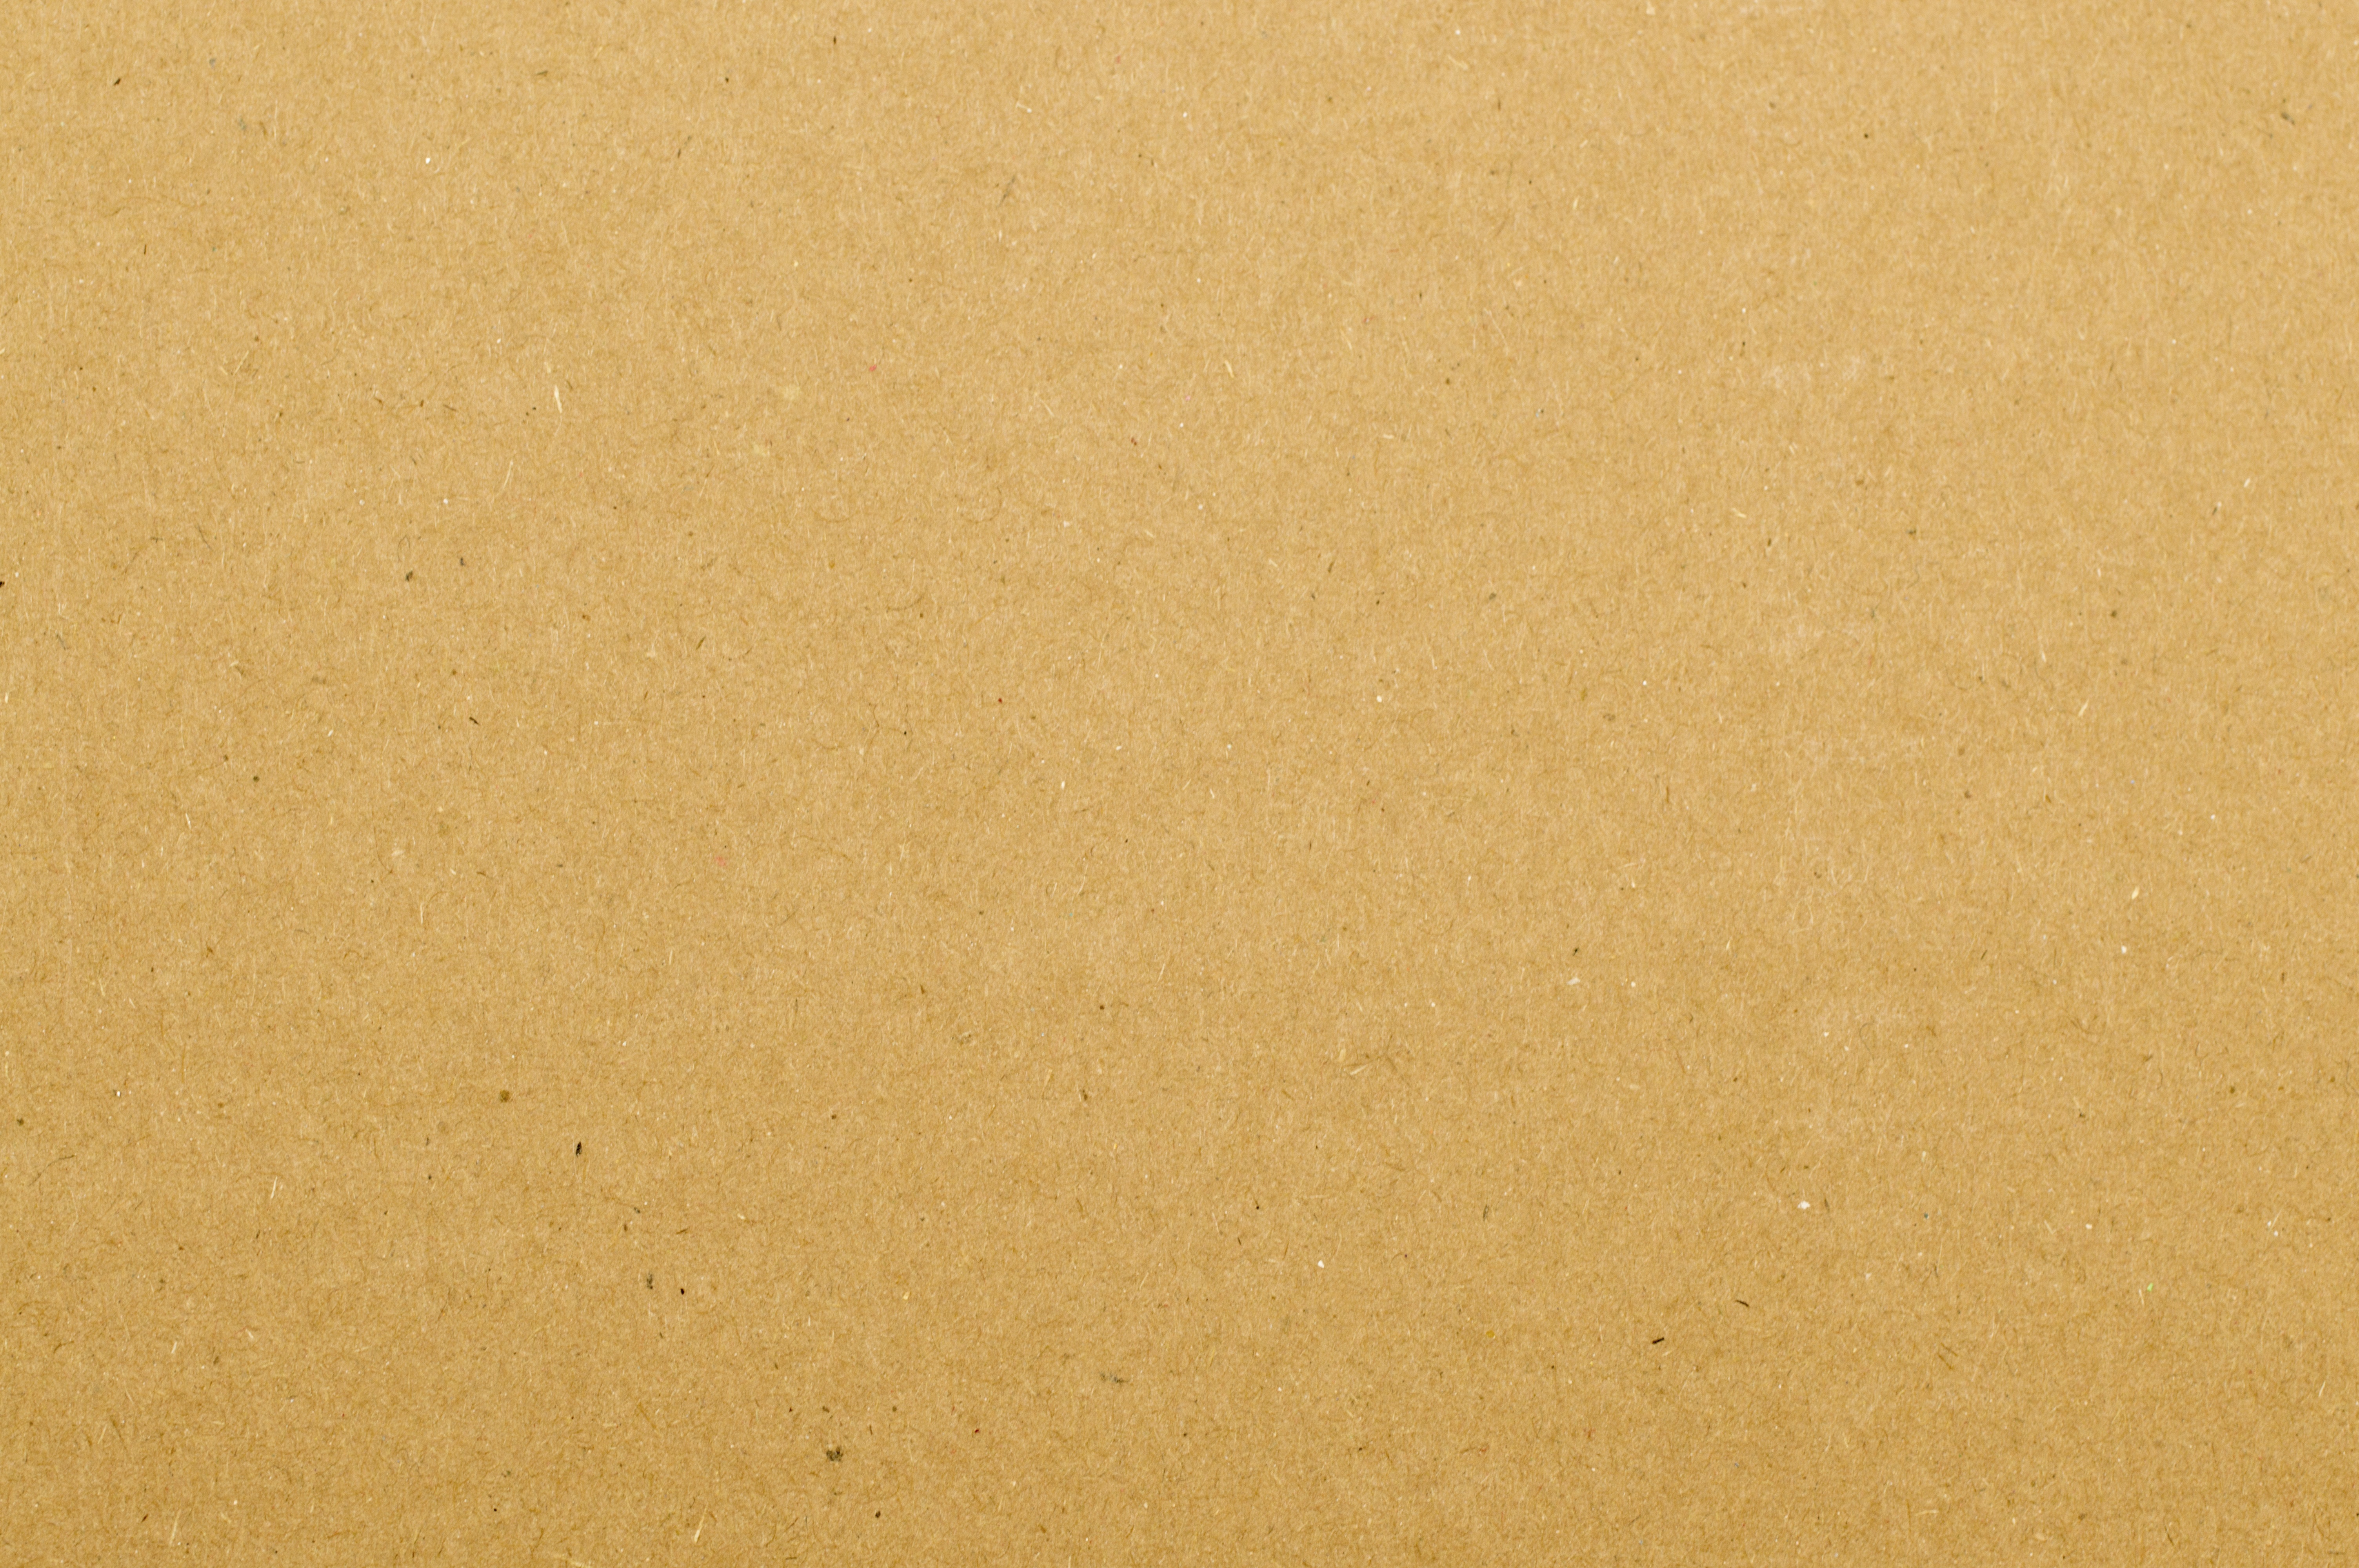
sand, wood, texture, floor, pattern, line, natural, brown, grunge, yellow, paper, material, circle, surface, textured, sheet, wallpaper, cardboard, amber, packing, flooring, plywood